Aleksandr Korovin

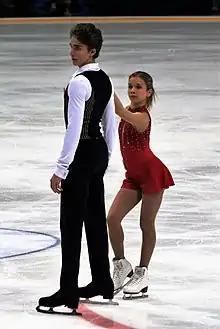
Efimova/Korovin at the 2016 Rostelecom Cup

Coached by Natalia Pavlova and Alexander Zaitsev in Moscow, Efimova/Korovin debuted on the Grand Prix series, placing seventh at the 2016 Rostelecom Cup in November. Later that month, the two received the silver medal at the 2016 CS Tallinn Trophy, having ranked second in the short program, first in the free skate, and second overall behind Alina Ustimkina / Nikita Volodin of Russia. After placing eighth at the 2017 Russian Championships, they took silver at the Cup of Tyrol in March 2017.